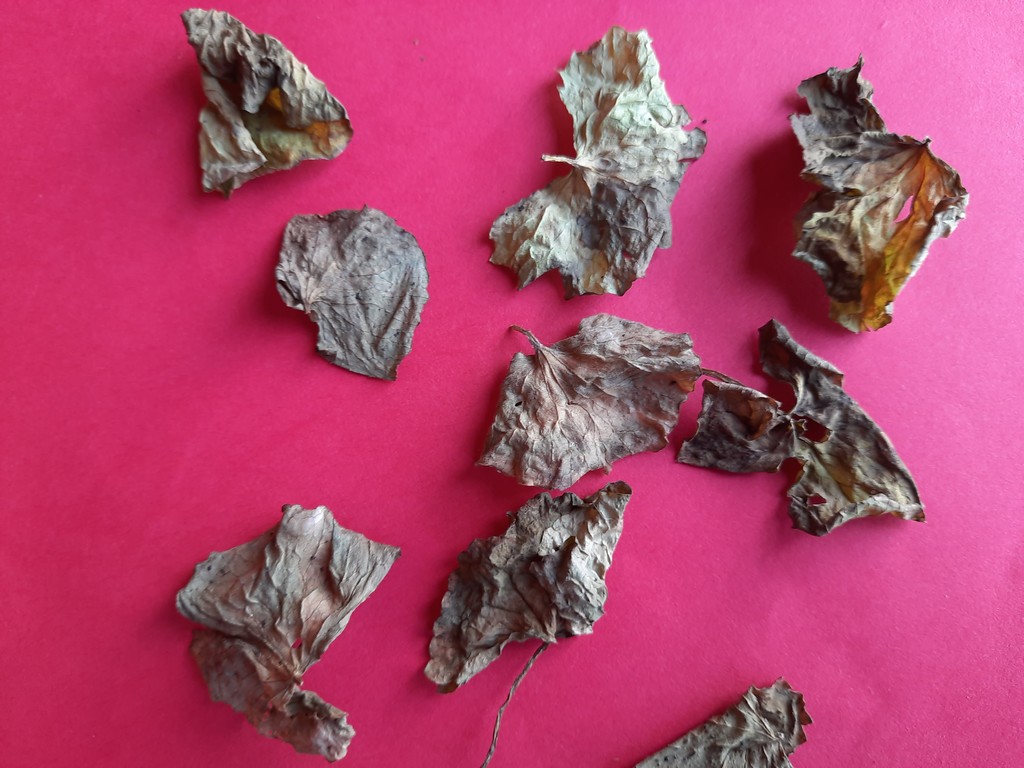
Label: Dried